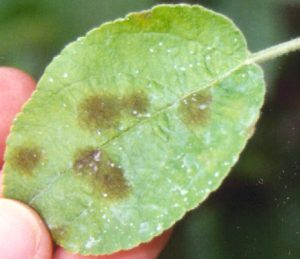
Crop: apple
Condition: scab